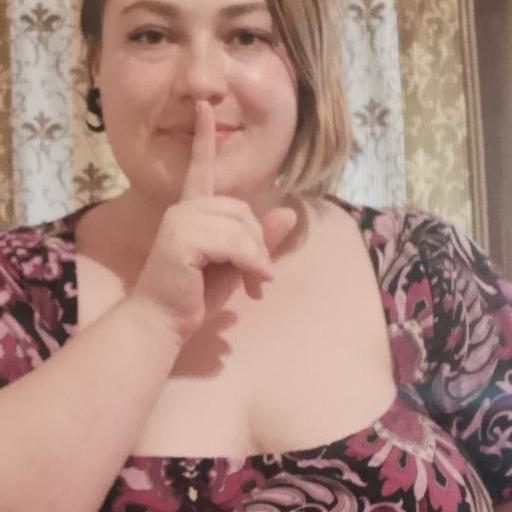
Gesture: mute